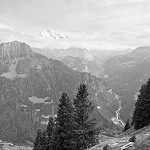
Label: B & W